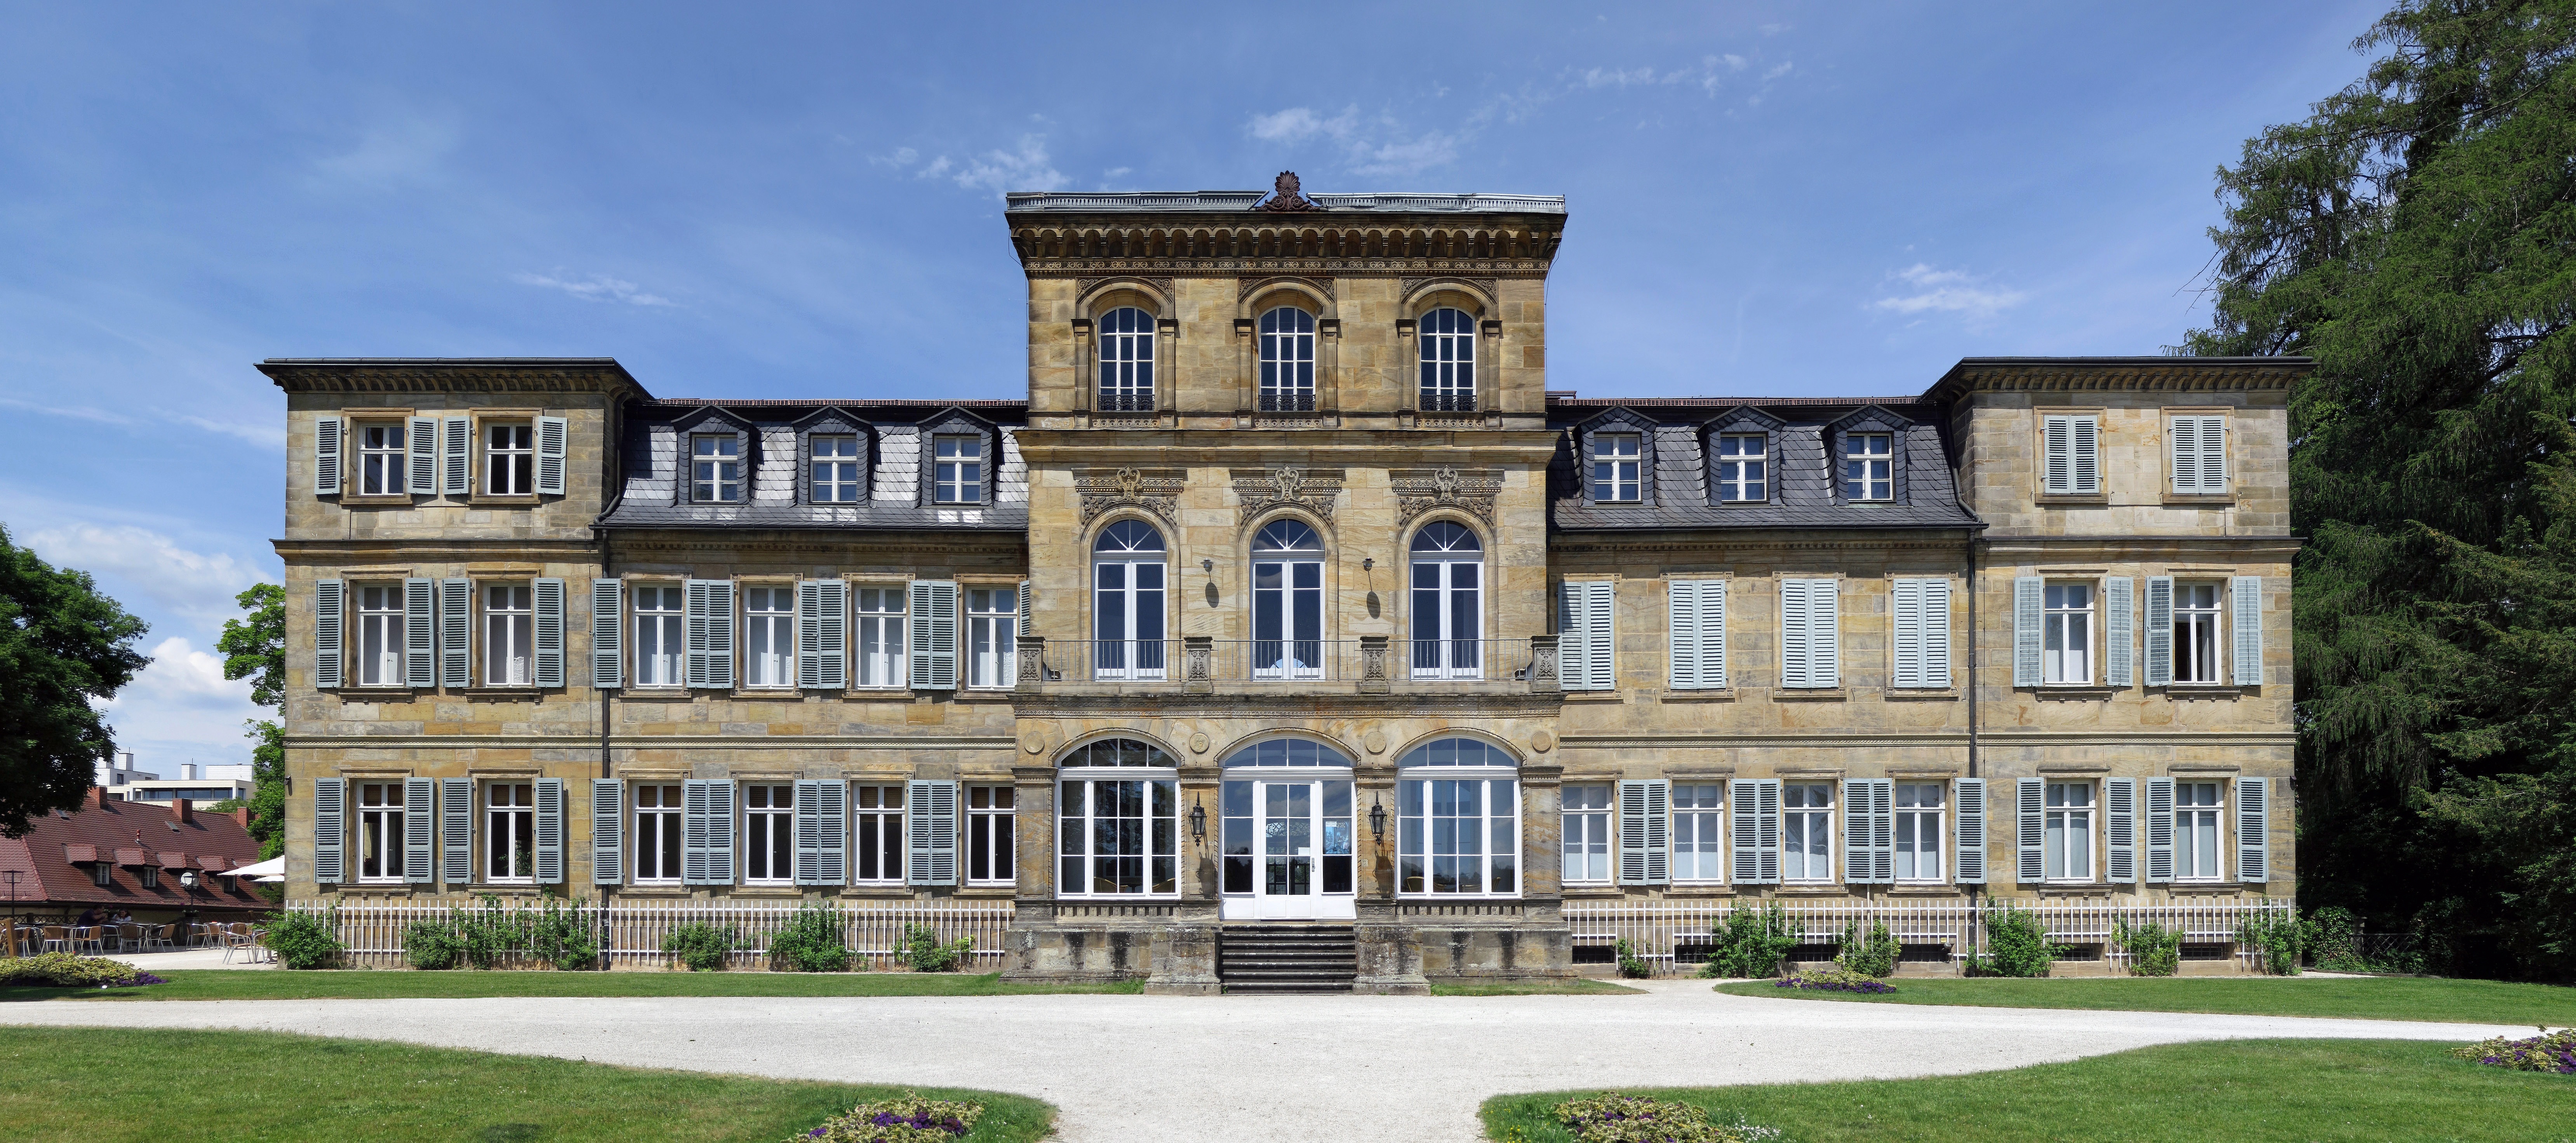
architecture, mansion, house, building, chateau, palace, old, home, monument, castle, facade, property, university, estate, monuments, condominium, neighbourhood, manor house, real estate, stately home, the palace, classical architecture, residential area, schloss fantaisie